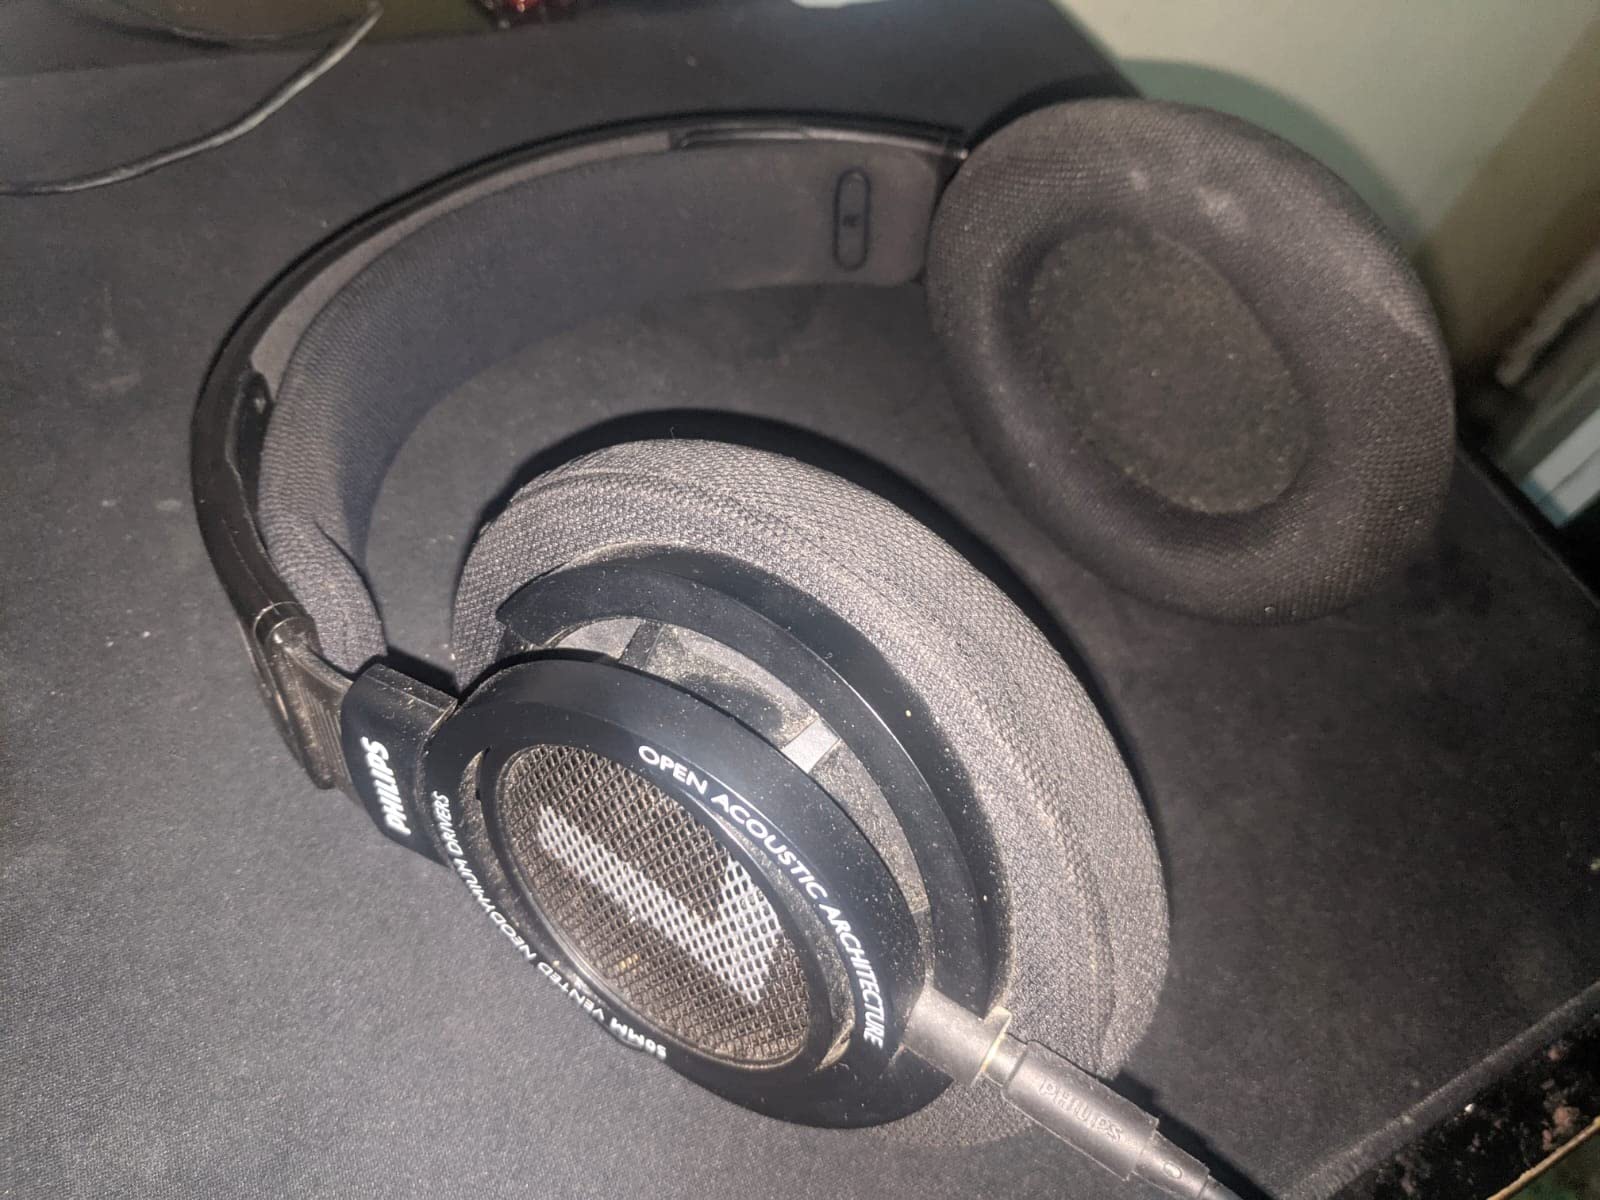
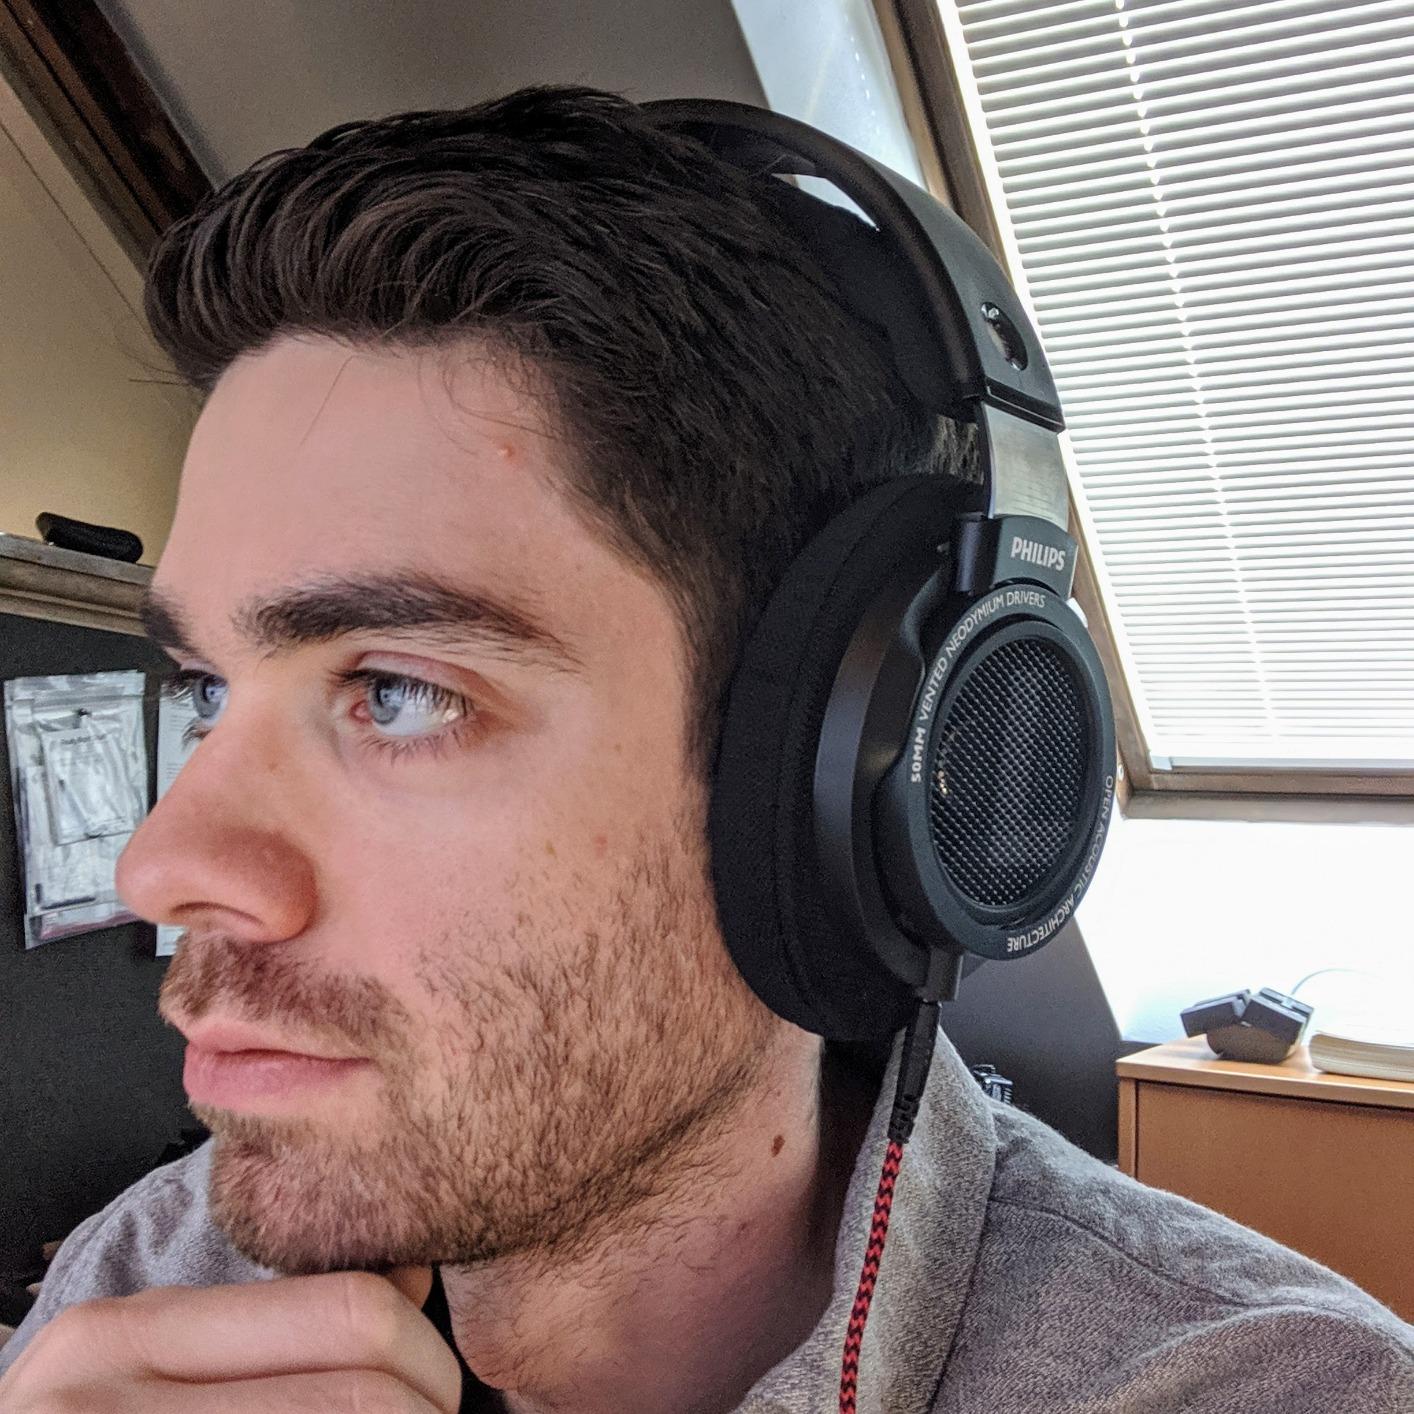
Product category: headphones
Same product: yes